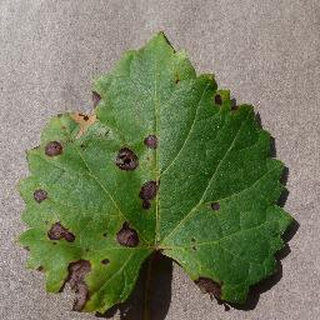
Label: grape_black_rot